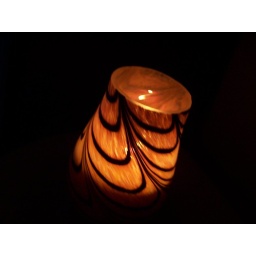
This orange red candle picture is taken in my bathroom. You can see where the toilet and the floor connect.